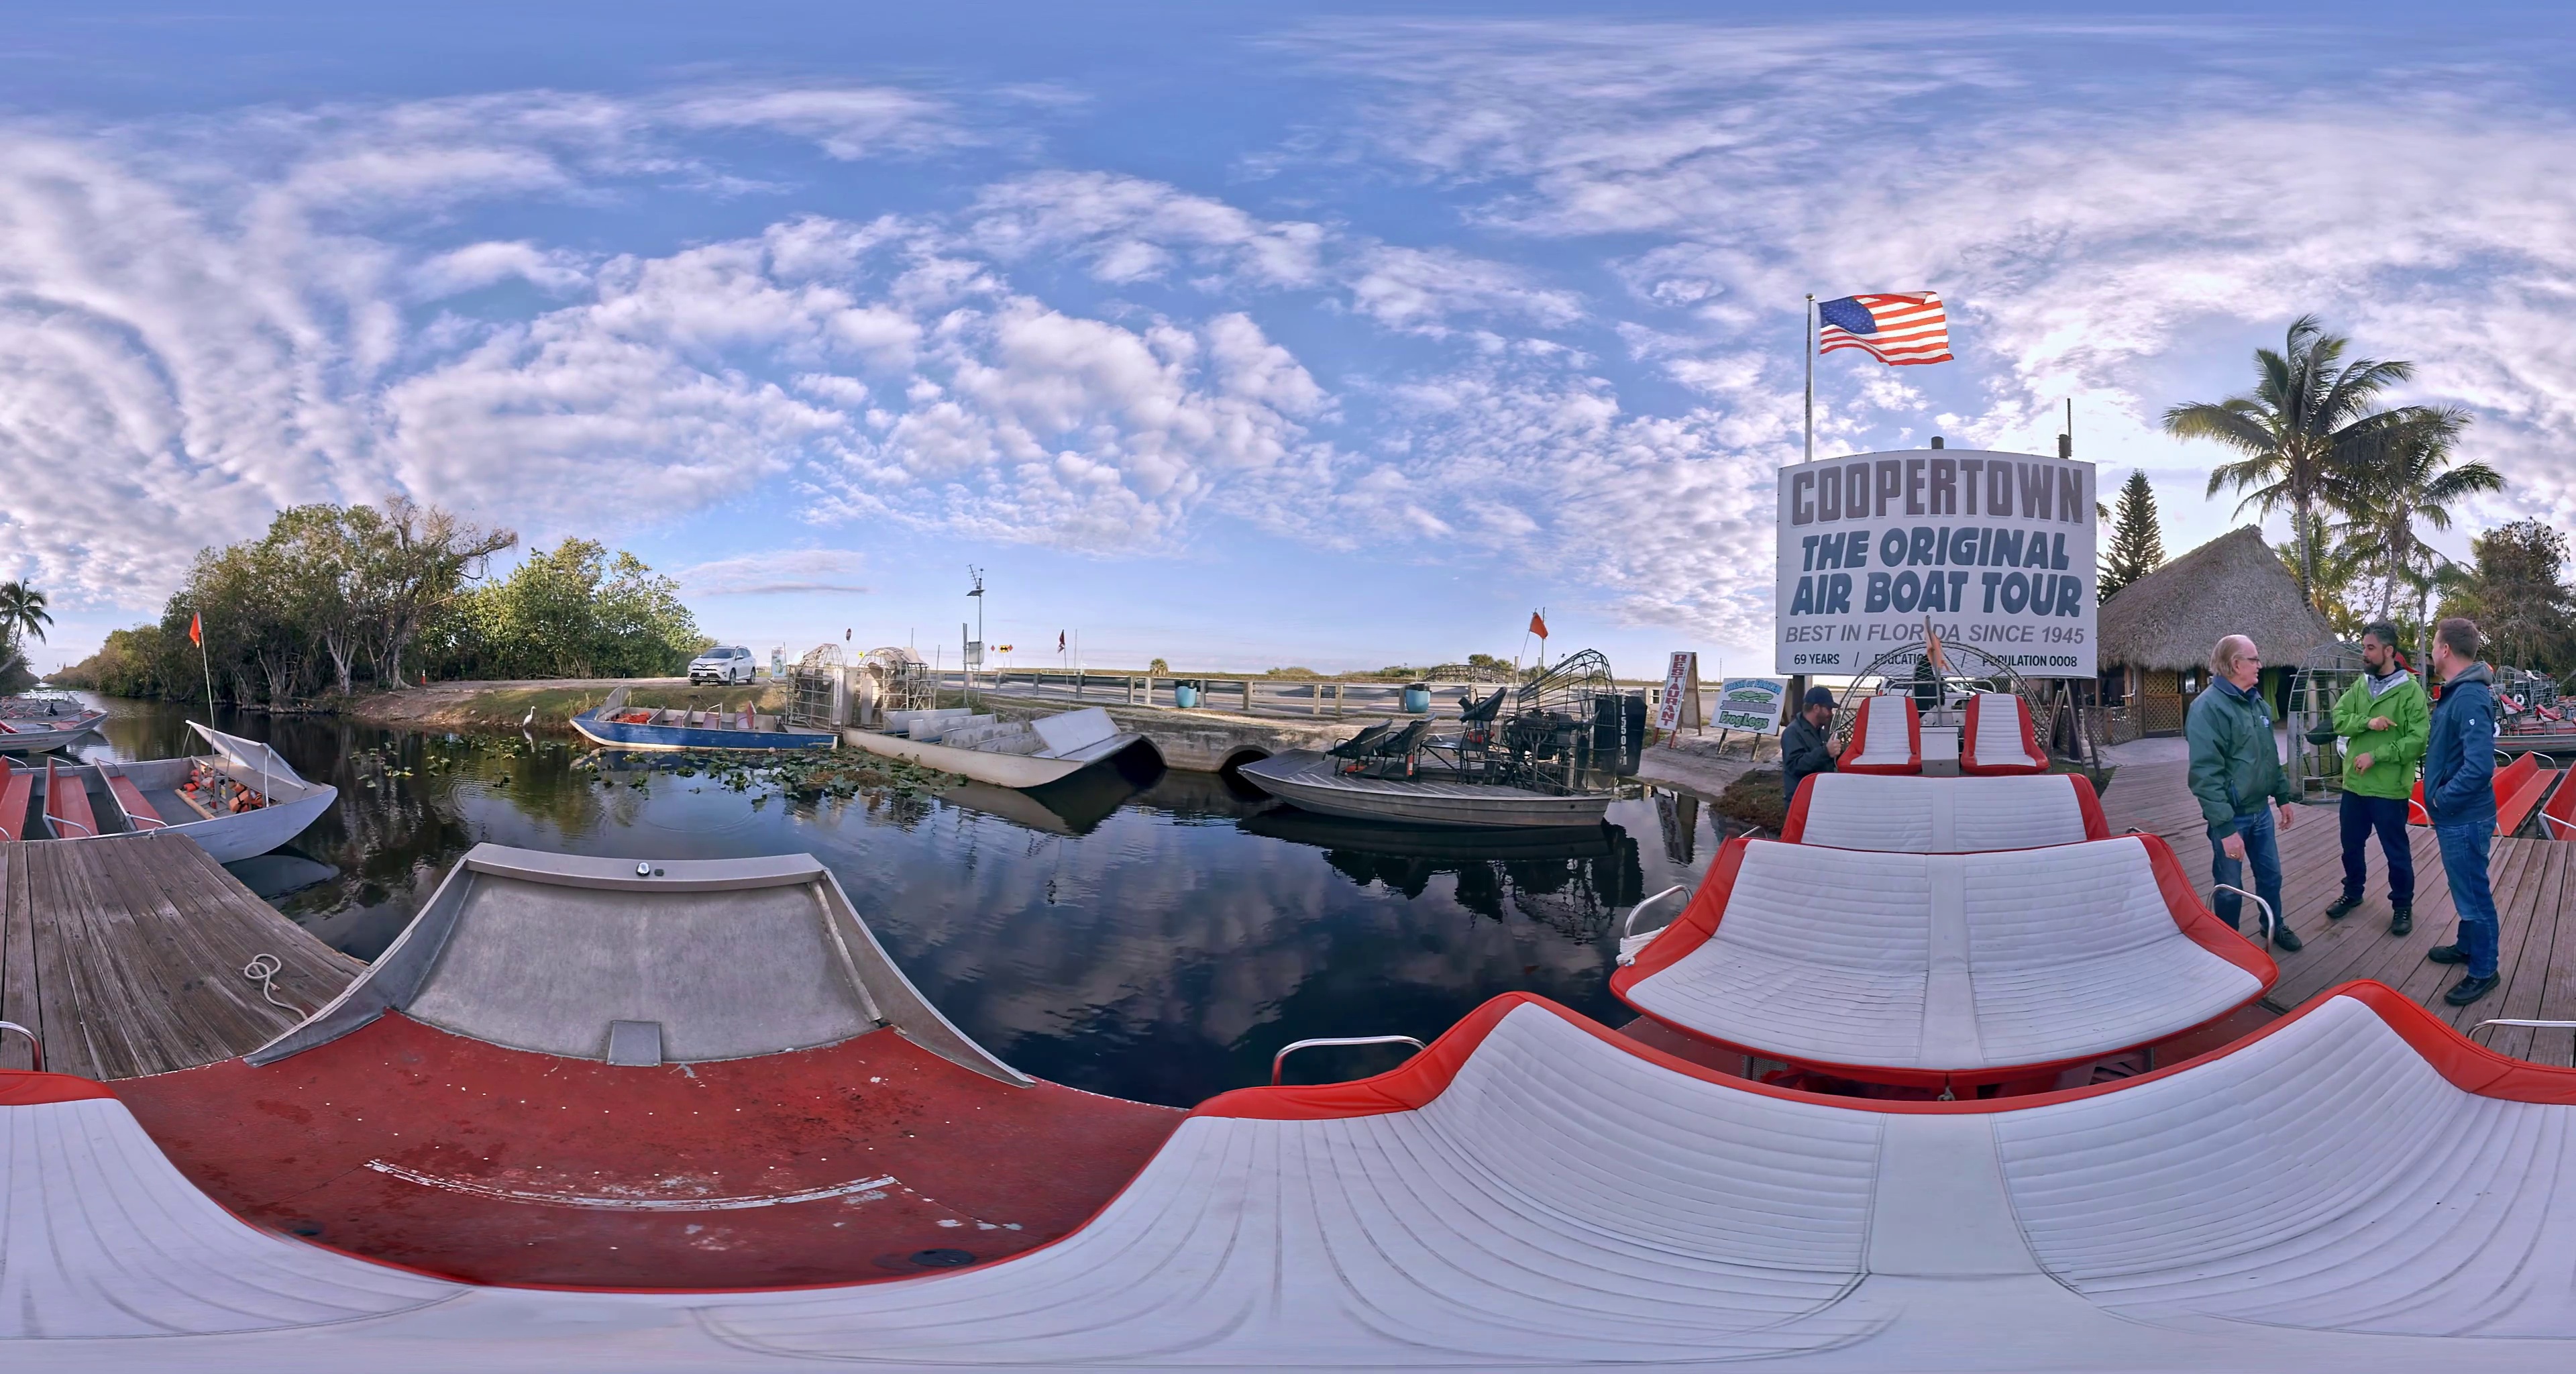
Referred object: American flag above the billboard

Referred object: the man in green jacket opposite the man in blue jacket